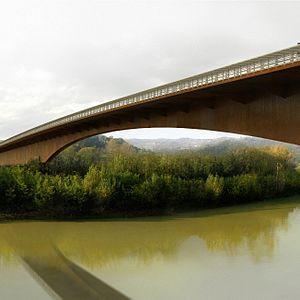
Etude pour un pont sur le fleuve Arno en Italie
Francis Soler, né en 1949 à Alger en Algérie, est un architecte français, lauréat en 1990 du Grand prix national de l'architecture.